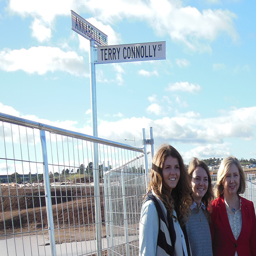
people standing under a street sign